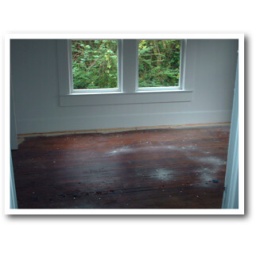
hardwood floor in dining room - covered with a fine mist of paint from previous owner